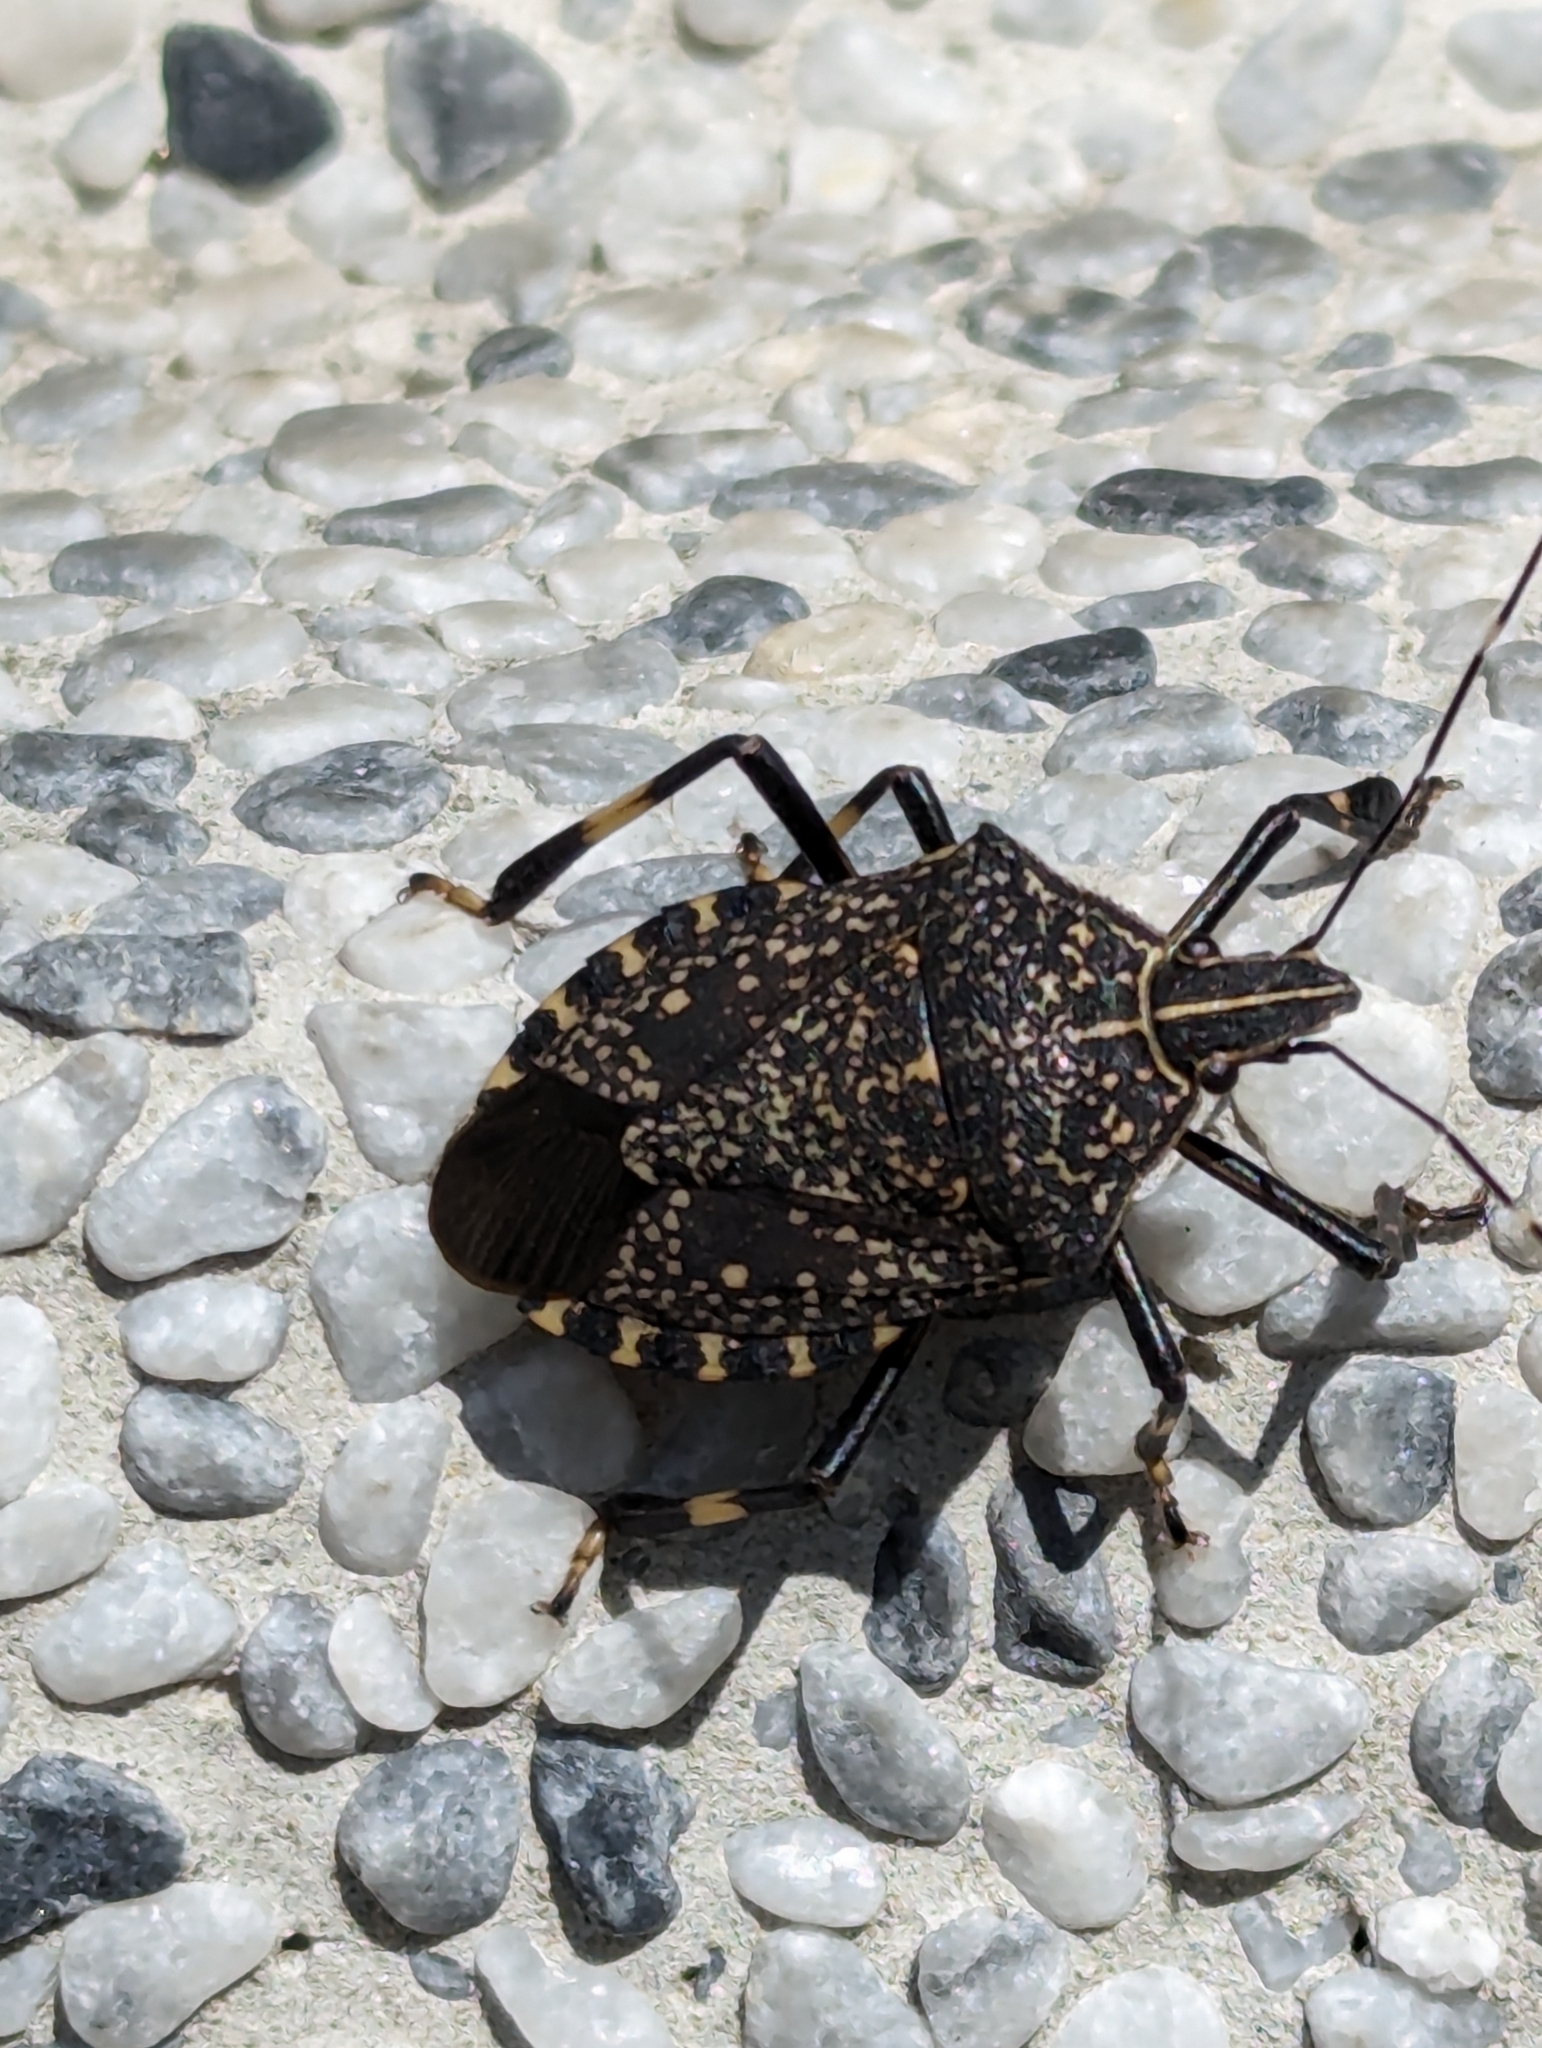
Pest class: stink_bug